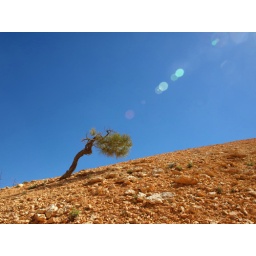
A small pine tree in Bryce Canyon.